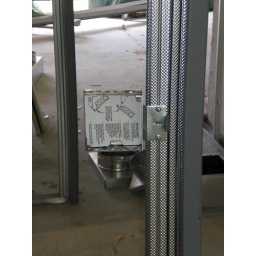
Conduit box attached to drywall framing near door frame at the 9th floor.